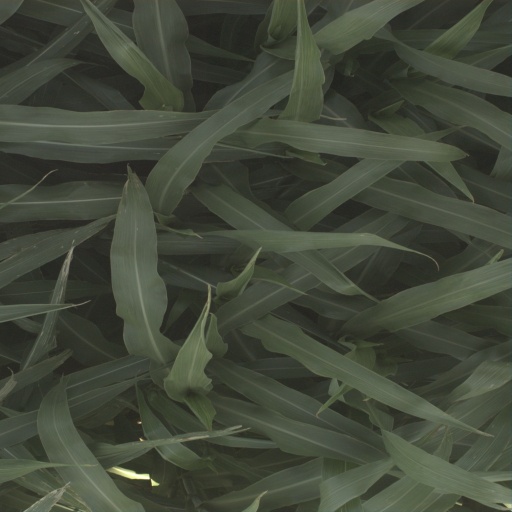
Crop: sorghum